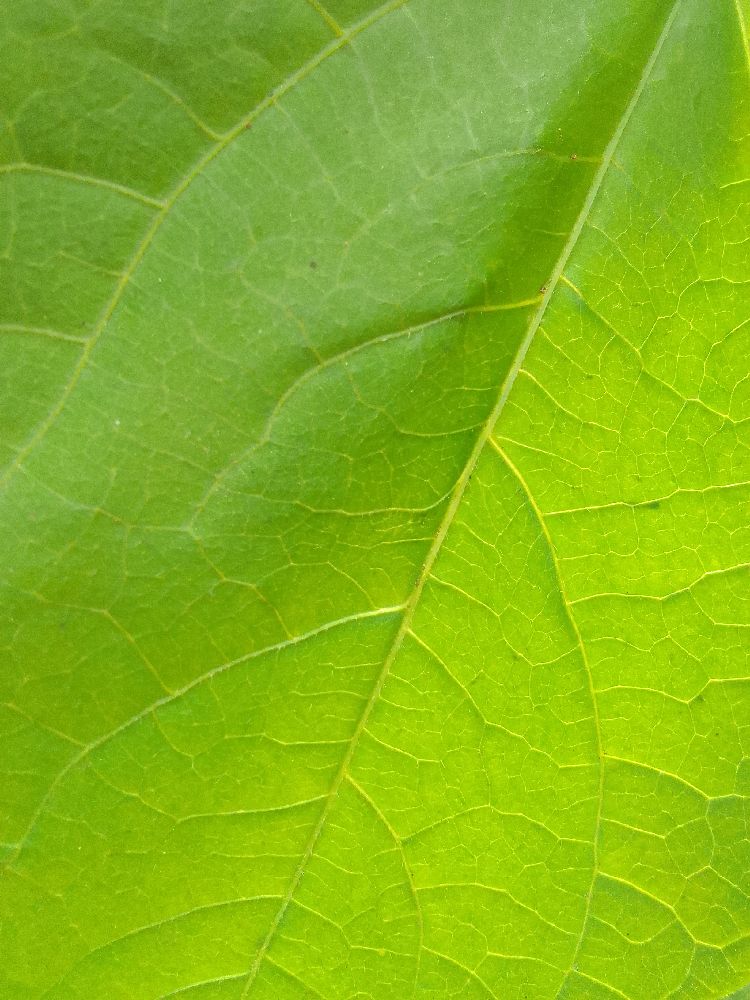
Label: healthy